Epidemiology of childhood obesity

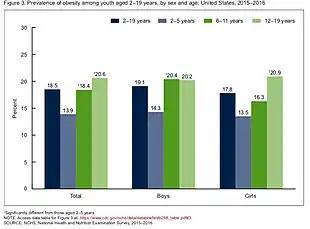
Prevalence of obesity among youth aged 2–19 years, by sex and age: United States, 2015–2016.

Childhood obesity in the United States, has been a serious problem among children and adolescents, and can cause serious health problems among youth. According to the CDC, as of 2015–2016, in the United States, 18.5% of children and adolescents have obesity, which affects approximately 13.7 million children and adolescents. It affects children of all ages and some ethnic groups more than others, 25.8% Hispanics, 22.0% non-Hispanic blacks, 14.1% non-Hispanic white children are affected by obesity. Prevalence has remained high over the past three decades across most age, sex, racial/ethnic, and socioeconomic groups, and represents a three-fold increase from one generation ago and is expected to continue rising.